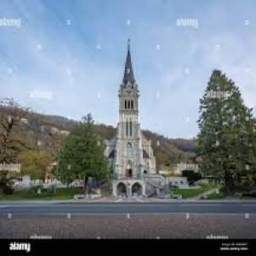
Kathedrale St. Florin